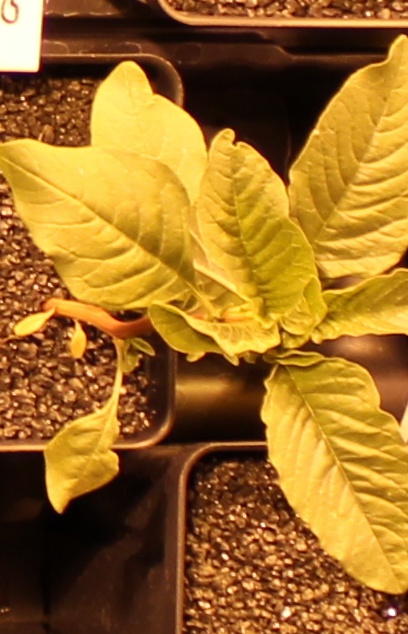
Label: Waterhemp